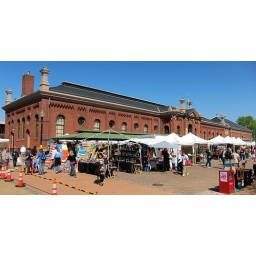
Food, flower, and art market a few blocks from our home in Capitol Hill, Washington, DC